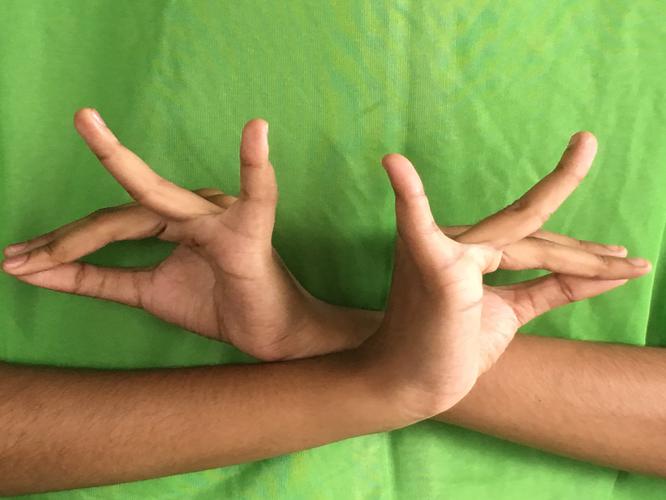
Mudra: Katakavardhana
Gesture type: double_hand